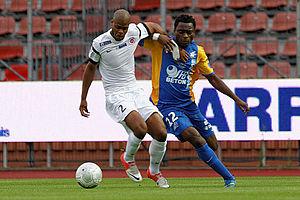
Marcel Essombé est un footballeur camerounais né le 6 mai 1988 à Douala. Il évolue au poste d'attaquant au Ermís Aradíppou à Chypre.